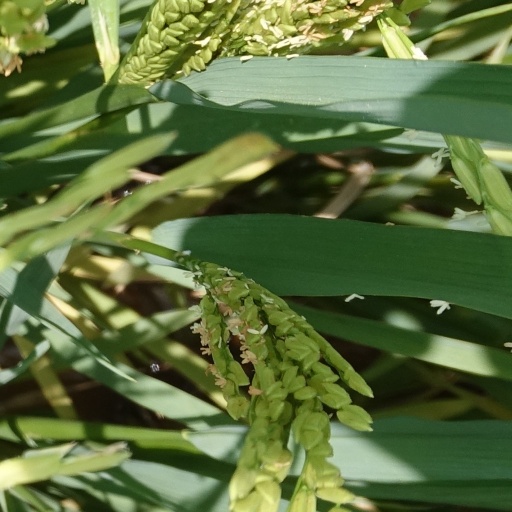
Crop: rice